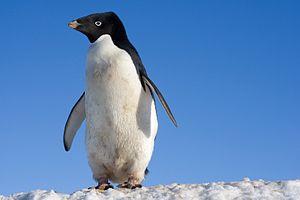
Manchot Adélie